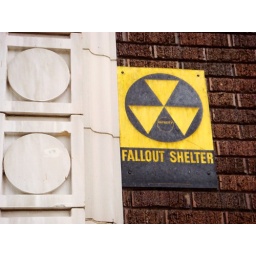
Fallout Shelter in downtown Kalamazoo. I love how the circled framing around the door mirrors the circle on the sign.